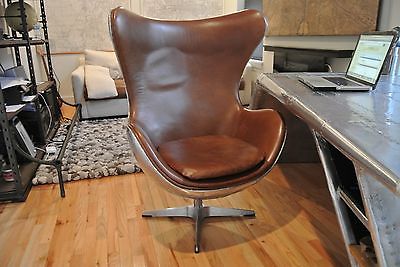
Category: chair